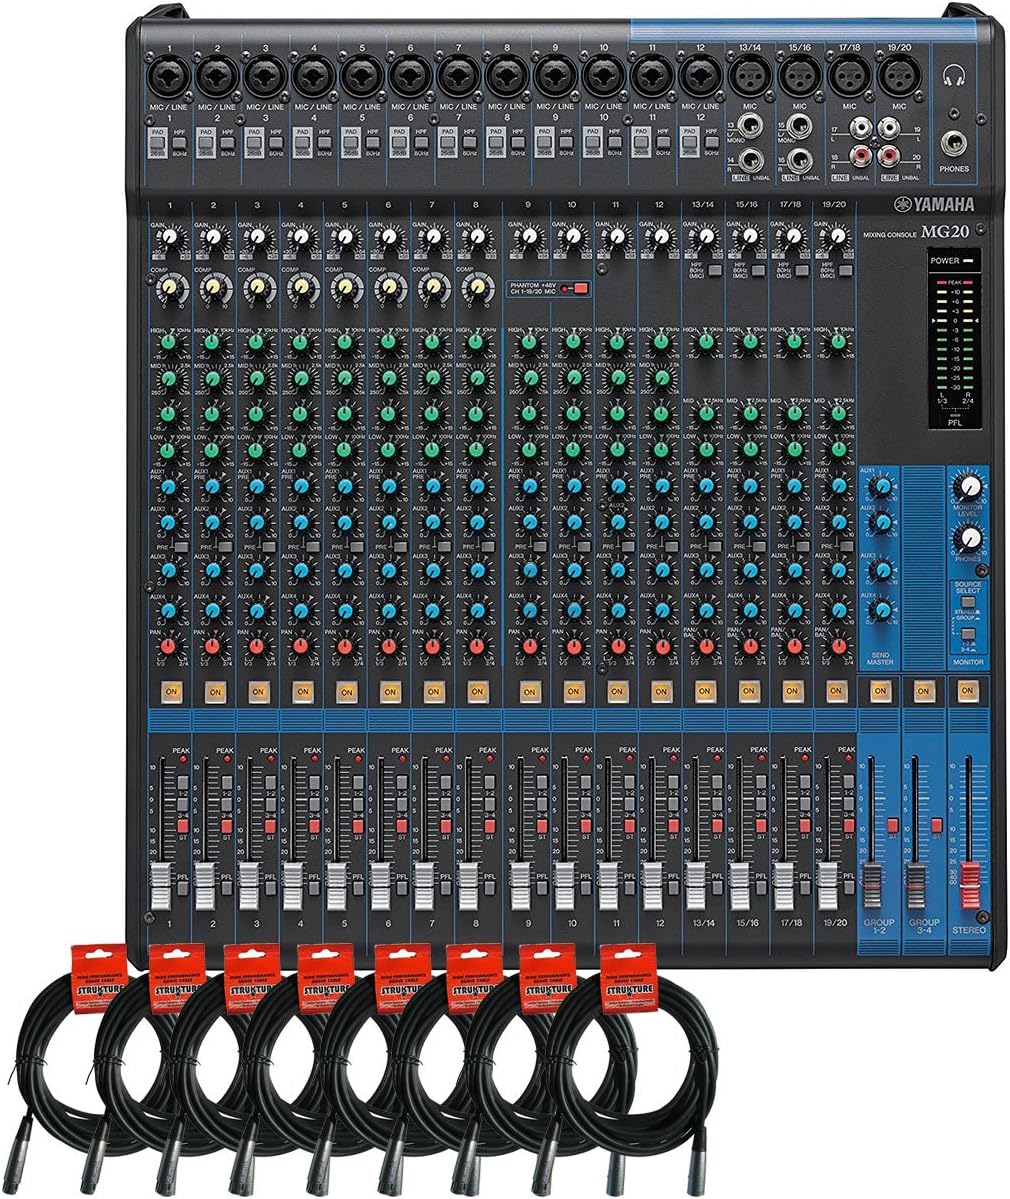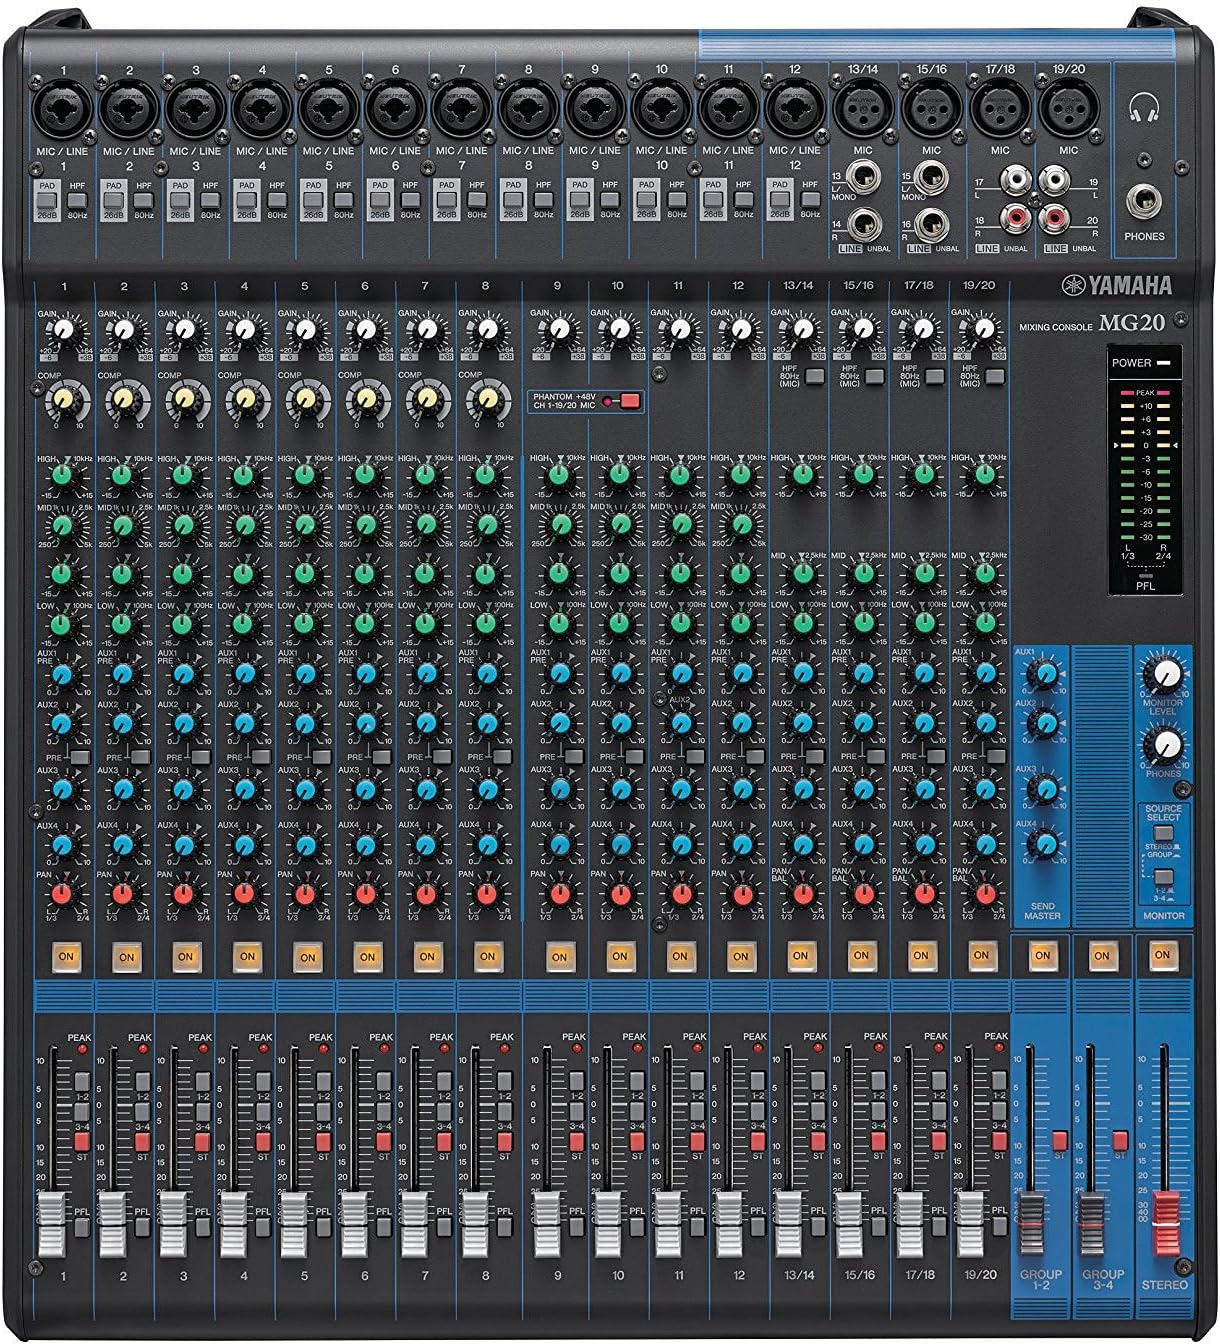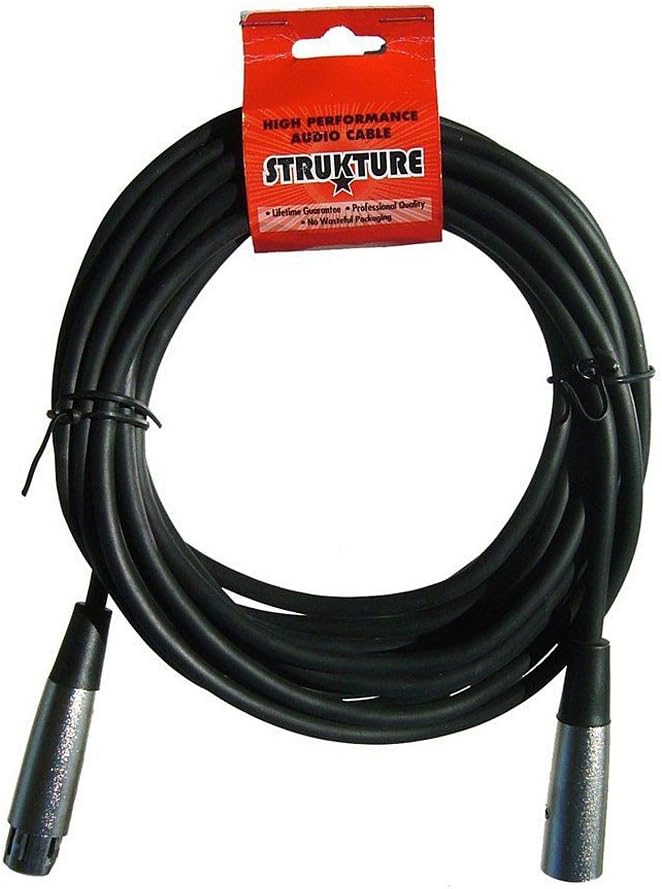
Yamaha MG20 20-channel Analog Mixer Bundle with 16 Microphone Preamps, 4 Dedicated Stereo Line Channels, 4 Aux Sends, EQ, and 1-knob Compressors and 8 Pack of Mixer Cables
Category: Musical Instruments
Yamaha MG20 20 Channel Analog Mixer Bundle with 16 Microphone Preamps, 4 Dedicated Stereo Line Channels, 4 Aux Sends, EQ, and 1-knob Compressors and 8 Pack of Play Mixer Cables The mg20's quality op-amp ensures that your mix sounds transparent and articulate. The mg20's crystal clear d-pre preamps will squeeze every drop of tone from your mics, with natural-sounding bass and smooth highs. 86792991566, B00IBIVN3G,Featuring switchable phantom power, a pad switch, pressors, eq, plenty of i/o, and led metering, the mg20 can take on just about any task you throw at it. Utilizing many state-of-the-art features from yamaha's high-end consoles, the mg20 is ready to work for you!nobody wants to hear mics that are plugged into thin, distorted, rolls mixer, or bar mixer, underpowered preamps. Mg series mixing consoles employ yamaha's transparent d-pre preamps, which provide more power with lower impedance, delivering natural-sounding bass and smooth highs. D-pres simply sound good - without hyping any specific elements of your mix. The d-pre's pure sound will ensure that you won't need to spend hours eq-ing just to get a barely-acceptable sound, like you would with low-quality mic preamps. When you're in the midst of a live event, you don't have time to tweak a large numberplex outboard units. To resolve this issue, the yamaha mg series of analog mixers features simple, time-savingpressors. Simply twist a single rotary control and you can dial in livelier guitars, punchier basses, tighter drums, and well-defined vocals. The yamaha mg series mixing consoles provide you with ample control over the tonal balance of your mix. Additionally, a highpass filter allows you to get rid of any mud that might be present in your mix by eliminating unwanted low-frequency noise.
Features: D-pre mic preamps play mixer deliver clean, transparent, and natural sound | 3-band eq on music mixer all mono channels for sound-shaping | Mixers audio1-knob compressors provide straightforward dynamics control | Pad switch on mono inputs for managing loud sources | Metal chassis for durability, digital mixer, electric mixer, audio mixers, mixers audio